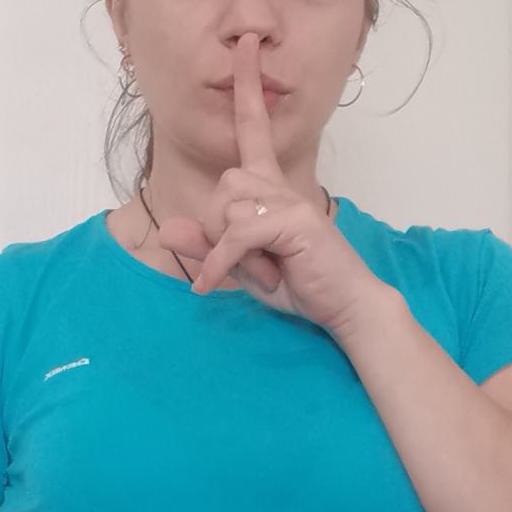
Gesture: mute